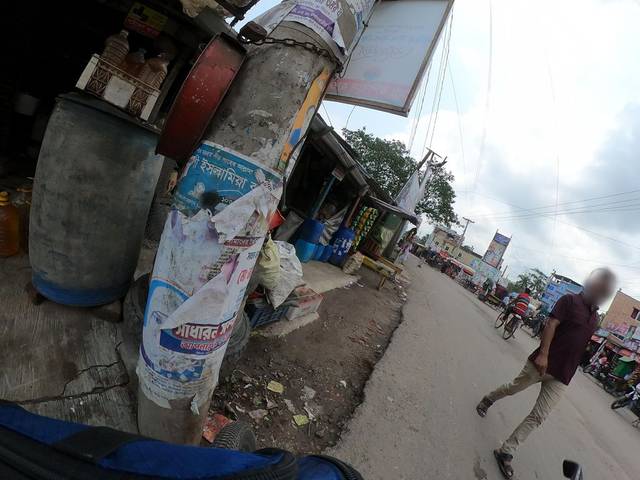
Region: Bangladesh
Coordinates: 22.452, 89.85